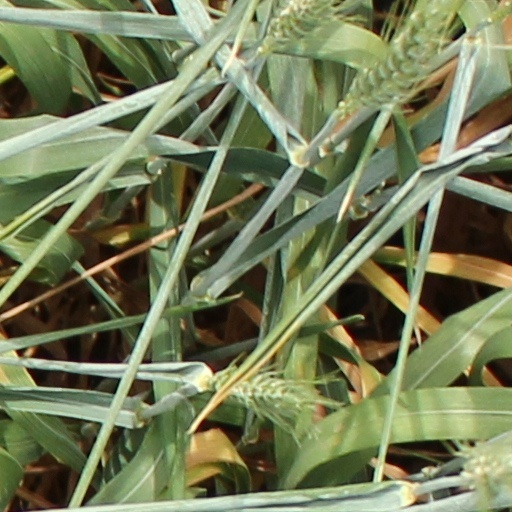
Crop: wheat